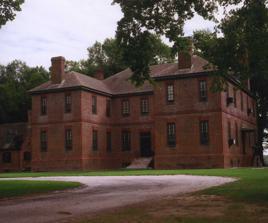
Building: Elsing Green
Country: United States of America
Year built: 1758
Historic house in Virginia, United States United States historic place Elsing Green U.S. National Register of Historic Places U.S. National Historic Landmark Virginia Landmarks Register Elsing Green Plantation manor house Show map of Virginia Show map of the United States Location SW of jct. of SR 632 and 623, near Tunstall, Virginia Coordinates 37°36′08.80″N 77°03′03.97″W / 37.6024444°N 77.0511028°W / 37.6024444; -77.0511028 Built 1758 Architectural style Georgian NRHP reference No. 69000252 VLR No. 050-0022 Significant dates Added to NRHP November 12, 1969 Designated NHL November 11, 1971 Designated VLR May 13, 1969 Elsing Green Plantation , a National Historic Landmark and wildlife refuge , rests upon nearly 3,000 acres (1,200 ha) along the Pamunkey River in King William County, Virginia , a rural county on the western end of the state's middle peninsula, approximately 33 miles (53 km) northeast of the Richmond . The 18th-century plantation , now owned by the Lafferty family, has been in continuous operation for more than 300 years. In addition to the plantation house , dependency buildings and cultivated land, Elsing Green includes 2,454 acres (993 ha) of surrounding farmland, forest and marsh land. Elsing Green has been on the Virginia Landmarks Register and the National Register of Historic Places since 1969, and received formal National Historic Landmark status in 1971. Its history dates back nearly three centuries with ties to the West family of Thomas West, 3rd Baron De La Warr (a/k/a Lord Delaware). The original structure, a brick Jacobean lodge now serving as the east dependency of the manor house, was built before 1690 by his descendant, Colonel John West . Lord Delaware used the building as his hunting lodge, supposedly escaping to the King William woods by way of the Pamunkey River . Now primarily a wildlife refuge, no hunting is allowed on the property or surrounding wetlands. History Although fire during the American Civil War destroyed many of the records detailing the history of Elsing Green, the Lafferty Foundation holds to what it believes as an accurate account of the plantation's history. The plantation was passed down through the West family after the death of Colonel John West in 1692. Col. William Dandridge, who served on the Governor's Council from 1727 until 1743 and whose descendant would become the father of George Washington's wife, Martha Dandridge Custis , named the plantation after his home parish, Elsing, in Norfolk, England. He built a house, as well as a kitchen outbuilding between 1715 and 1720. Tradition claims that Martha Custis Washington actually rode her horse through the house. Carter Braxton , a Founding Father and signer of the United States Declaration of Independence , bought the plantation in 1753. According to a plaque on the building, he built the Queen Anne manor house in 1758. Dissatisfied with the results, or because of financial problems, he sold the plantation. Several additional inheritances and purchases followed. In 1820 William Gregory purchased the property, and descendants continued to live on the property for at least another century, including C.S.A. veteran and later judge Roger Gregory (d. 1920), who helped found the law school of Richmond College (now the University of Richmond School of Law). In the 1930s Beverly D. Causey purchased the degraded property and restored it. In 1950, Edgar R. Lafferty, Jr., and his wife, Margaret, continued the restoration and expanded the plantation by adding previously purchased land adjacent to Elsing Green. The Lafferty family formed the Lafferty Foundation to help preserve and protect Elsing Green after Edgar Lafferty, Jr.’s death. To further ensure its preservation, Lafferty granted historic preservation easements to the Virginia Historic Landmarks Commission and the Virginia Outdoors Foundation, and his foundation acquired the plantation after Edgar Lafferty, Jr.’s death. Architecture and furnishings The exterior of the Queen Anne manor house is Flemish bond brickwork, with its erection dating back to between 1715 and 1720.  It is two-stories and U-shaped, with east and west wings jutting to the north.  Doors on either side of the wing lead to a detached east dependency home (the original hunting lodge) and a west kitchen house. The Pamunkey River lies just 250 yards (230 m) from the home. The home features 18th-century American and English furniture, including the "Surrender Table" on which the American and French negotiated terms of surrender with the English over the Battle of Yorktown of the American Revolutionary War . See also List of the oldest buildings in Virginia List of National Historic Landmarks in Virginia National Register of Historic Places listings in King William County, Virginia References